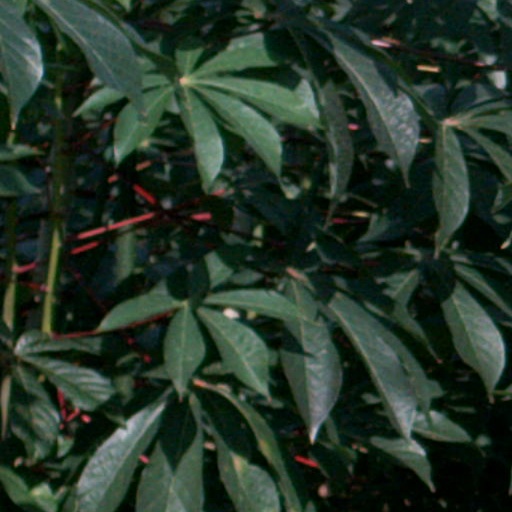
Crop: cassava